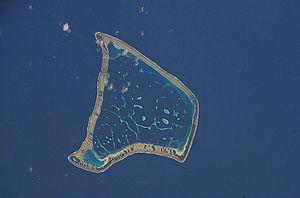
Fakaofo est un ensemble d'îlots de corail aux Tokelau, en Nouvelle-Zélande. Sa surface totale est de 3 km². Il a la forme d'un atoll, et comprend en son centre un lagon, lequel recouvre environ 45 km². Fakaofo se trouve à 171° 15' ouest, 9° 25' sud.